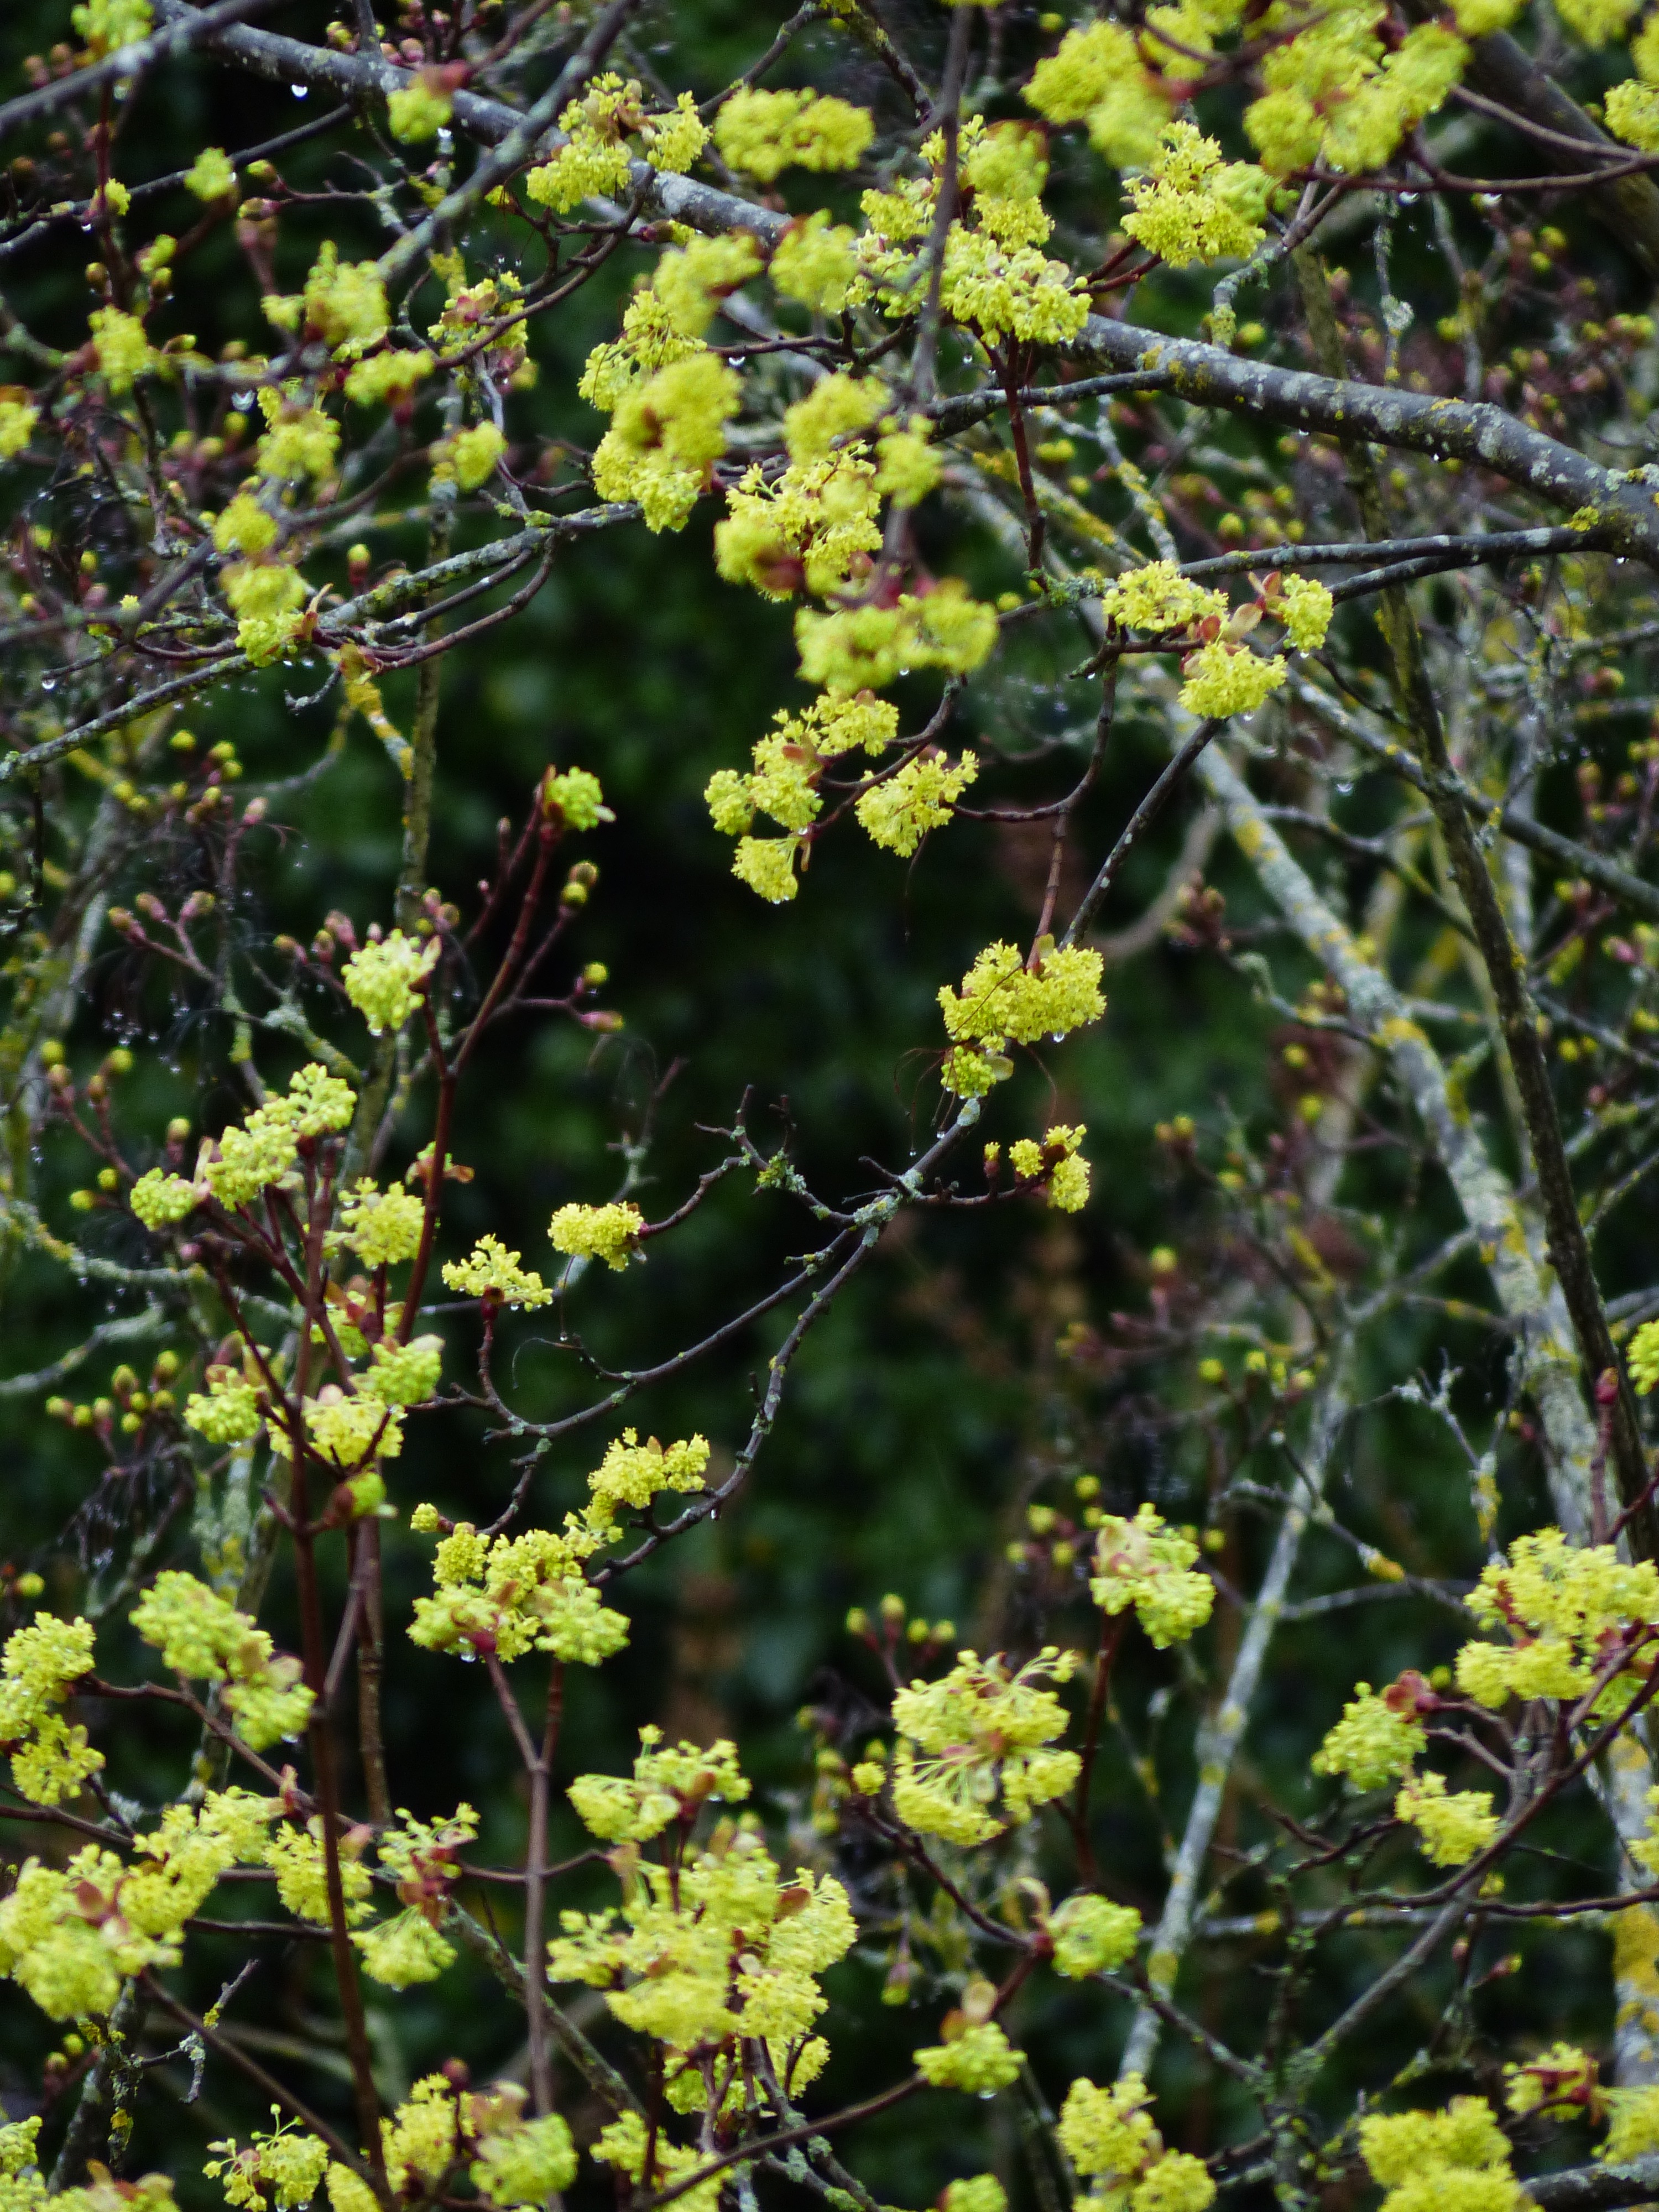
tree, plant, fruit, berry, flower, food, produce, evergreen, flora, maple, flowers, shrub, rue, early bloomer, shoots, light green, flowering plant, yellow green, subshrub, light green leaves, first drives, woody plant, land plant, maple flowers